John Ashworth House (100 West, Beaver, Utah)

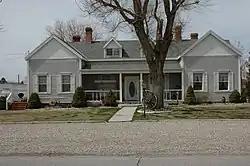
John Ashworth House, April 2010

The John Ashworth House is a historic residence in Beaver, Utah, United States, that is listed on the National Register of Historic Places (NRHP).